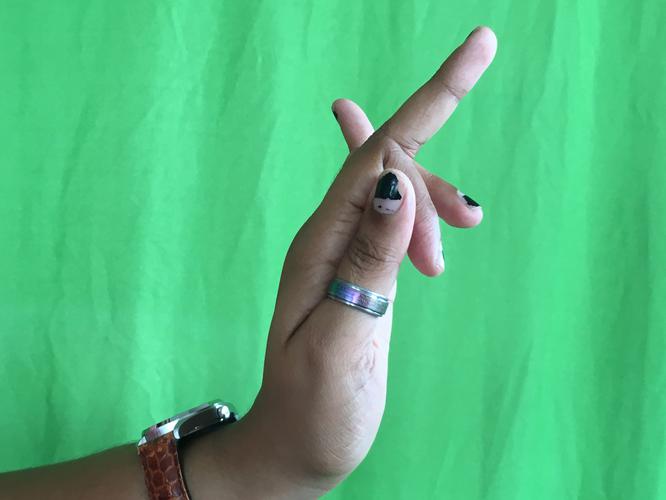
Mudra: Shukatundam
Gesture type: single_hand